Collage

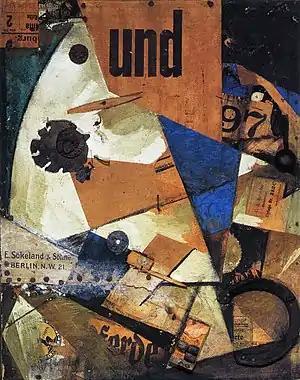
Kurt Schwitters, "Das Undbild", 1919, Staatsgalerie Stuttgart

Collage (from the , "to glue" or "to stick together") is a technique of art creation, primarily used in the visual arts, but in music too, by which art results from an assembly of different forms, thus creating a new whole. (Compare with pastiche, which is a "pasting" together.) Collage may refer to the technique as a whole, or more specifically to a two-dimensional work, assembled from flat pieces on a flat substrate, whereas assemblage typically refers to a three-dimensional equivalent.